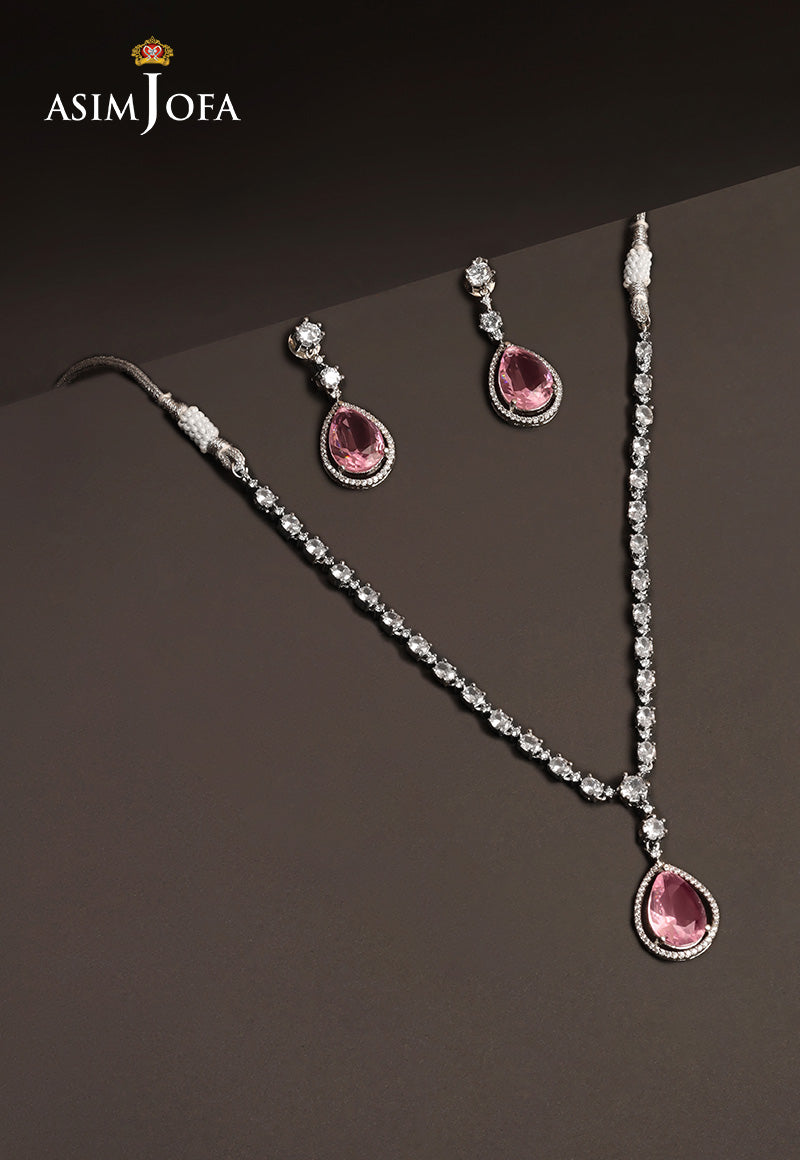
pink crystal necklace